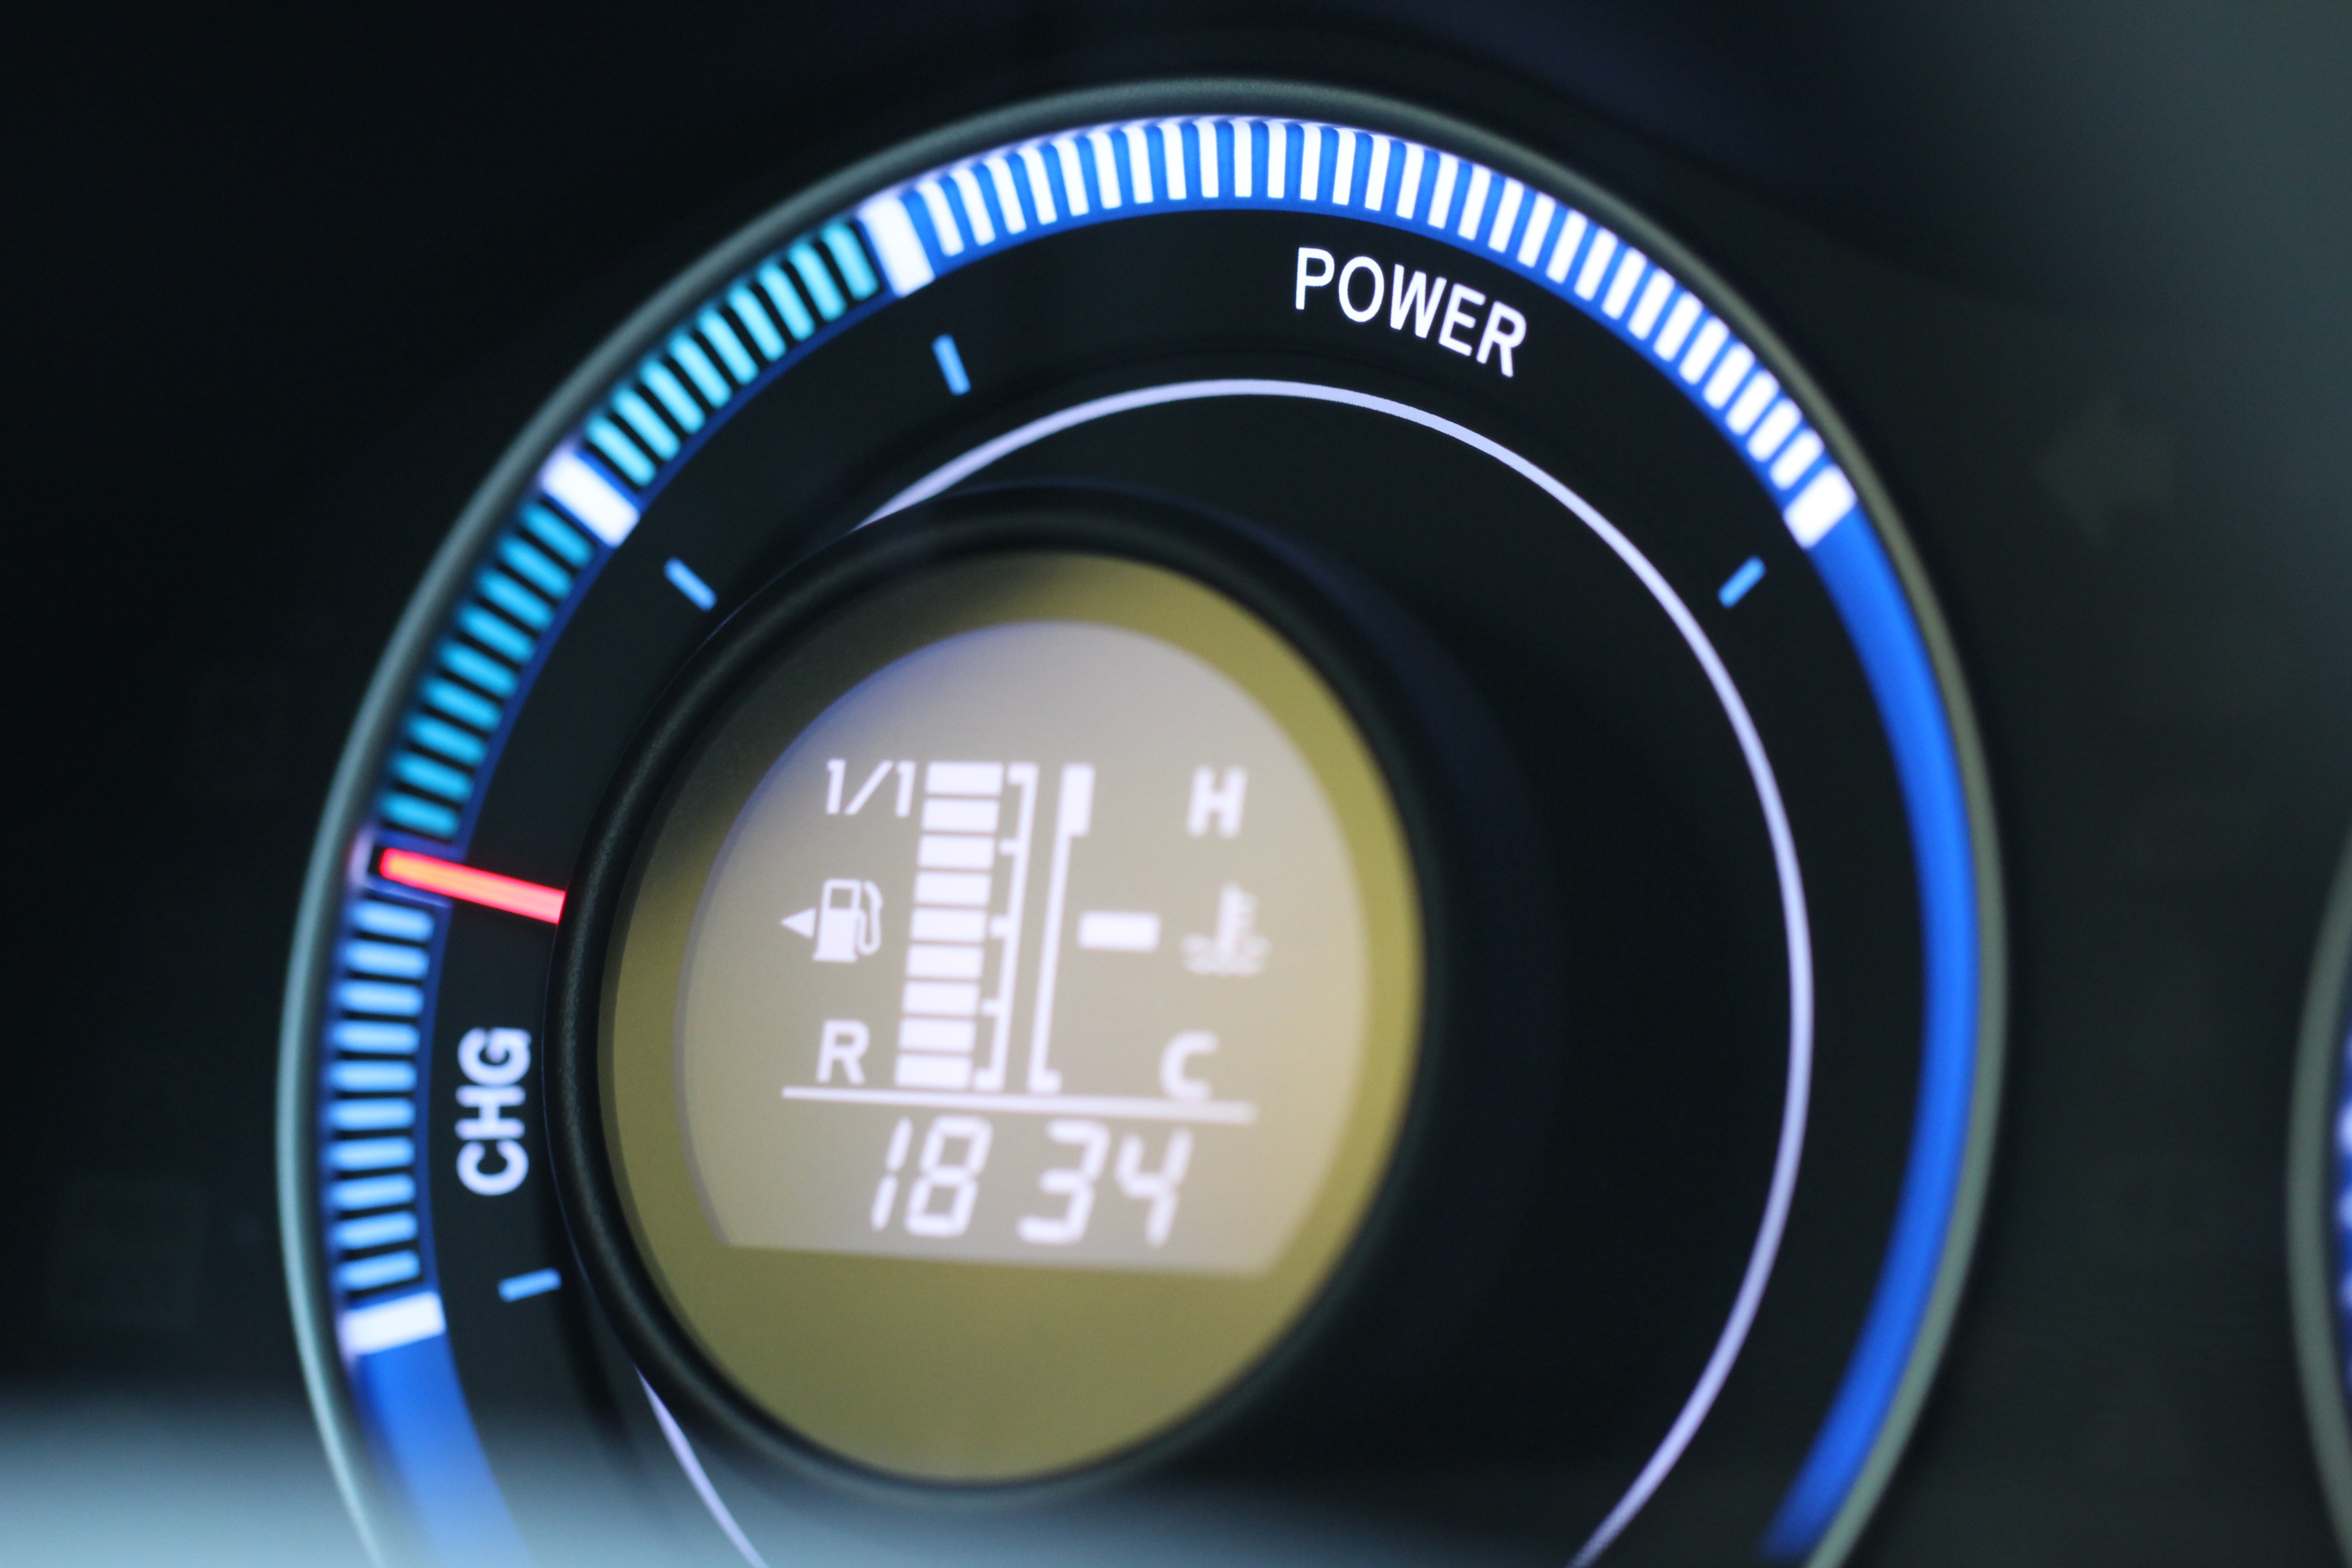
car, wheel, ad, vehicle, macro, auto, blue, gauge, steering wheel, speedometer, tachometer, close, start, power, hybrid, tank, toyota, honda, detail, petrol, pkw, force, recharge, city car, turn on, fuel gauge, automobile make, compact car